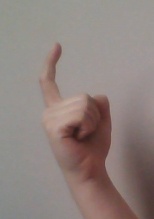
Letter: ra